Rajput architecture

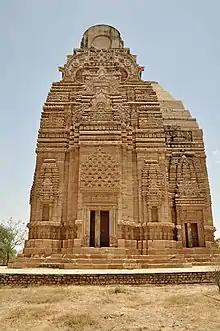
Teli ka Mandir was built inside the Gwalior Fort by the Pratihara Rajput ruler Mihira Bhoja

Māru-Gurjara architecture, or Solaṅkī style, is a distinctive style that began in Rajputana and neighbouring Gujarat around the 11th century by the Solanki Rajputs. Examples of Solanki Rajput architecture include Taranga Jain temple, Rudra Mahalaya Temple, and Modhera Sun Temple. The Dilwara Jain Temples of Mount Abu built between the 11th and 13th centuries CE, The Rani ki vav was also built during this period.